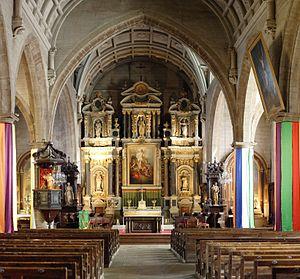
Intérieur de l'église Saint-Gildas à Auray, Morbihan
Auray [oʁɛ] est une commune française située dans le département du Morbihan, en région Bretagne.
Olivier Martinet est un architecte français du XVIIᵉ siècle du Comté de Laval.
L'église Saint-Gildas est une église catholique située à Auray, en France.